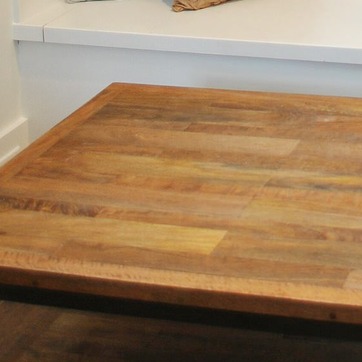
Material: wood